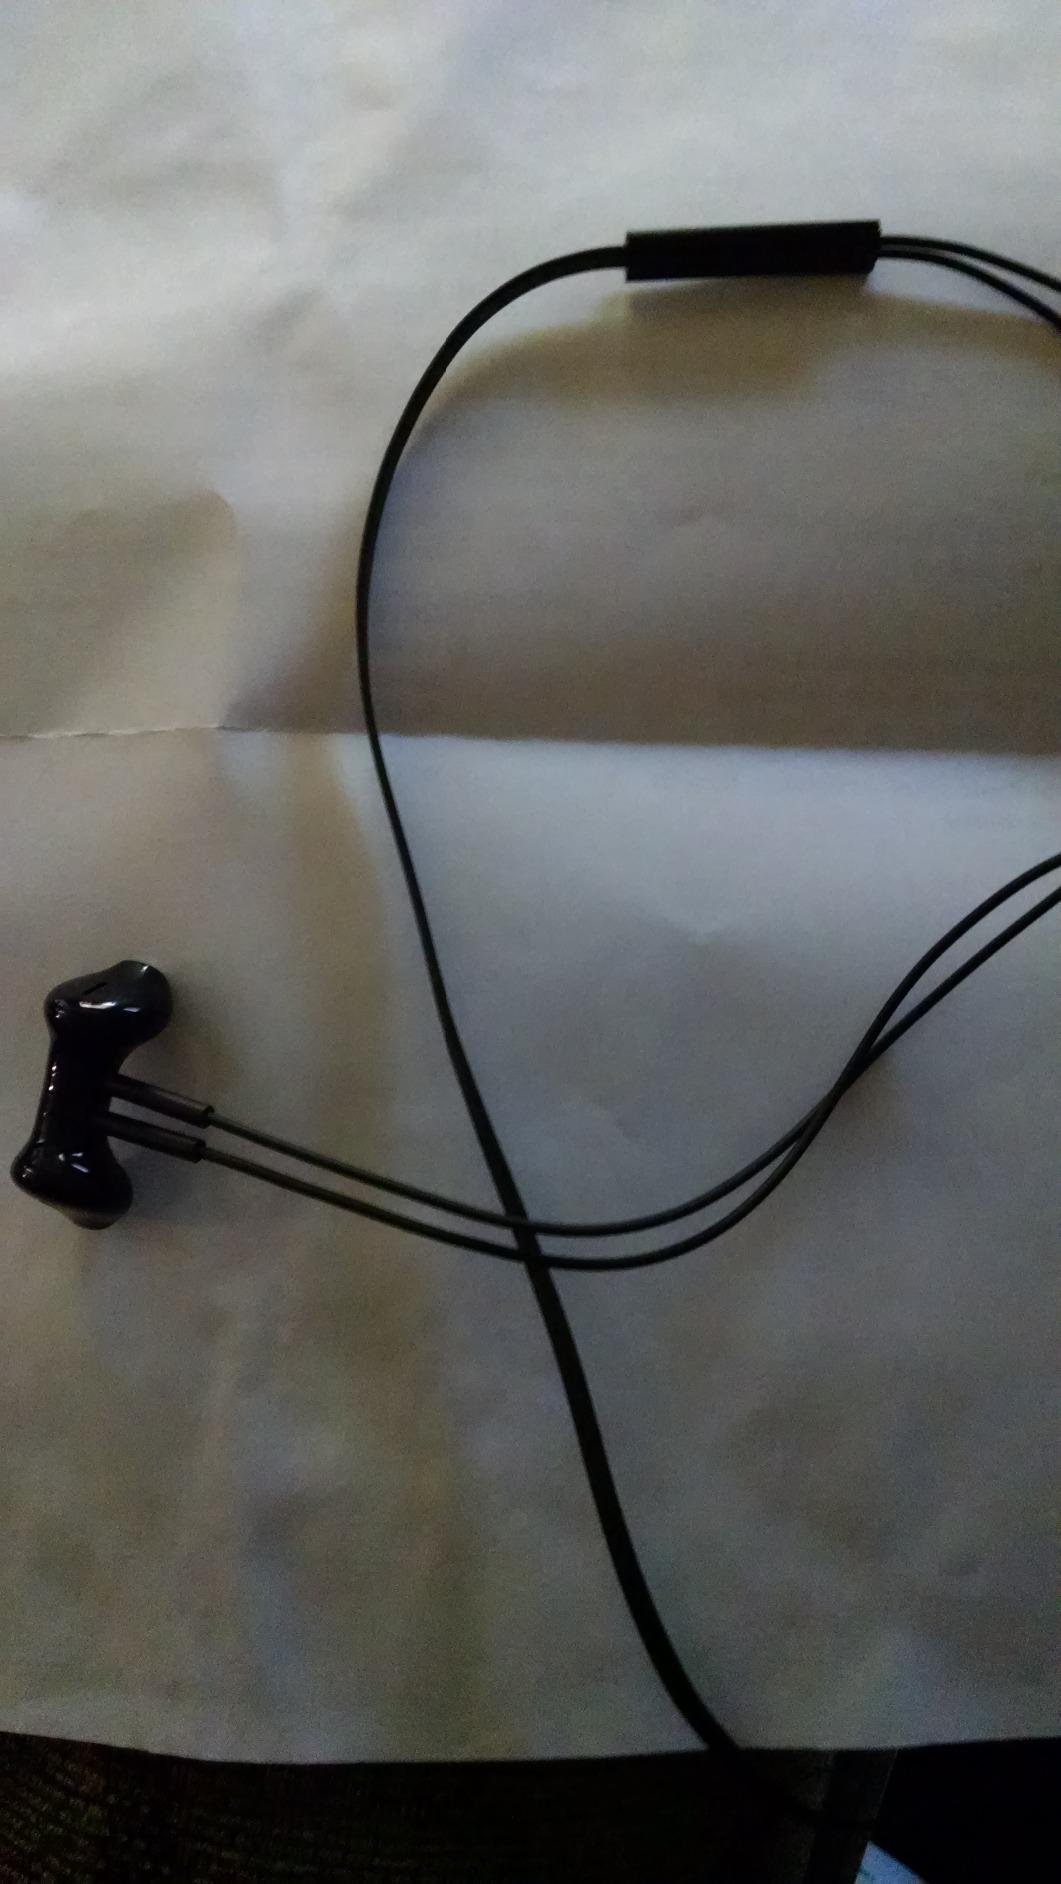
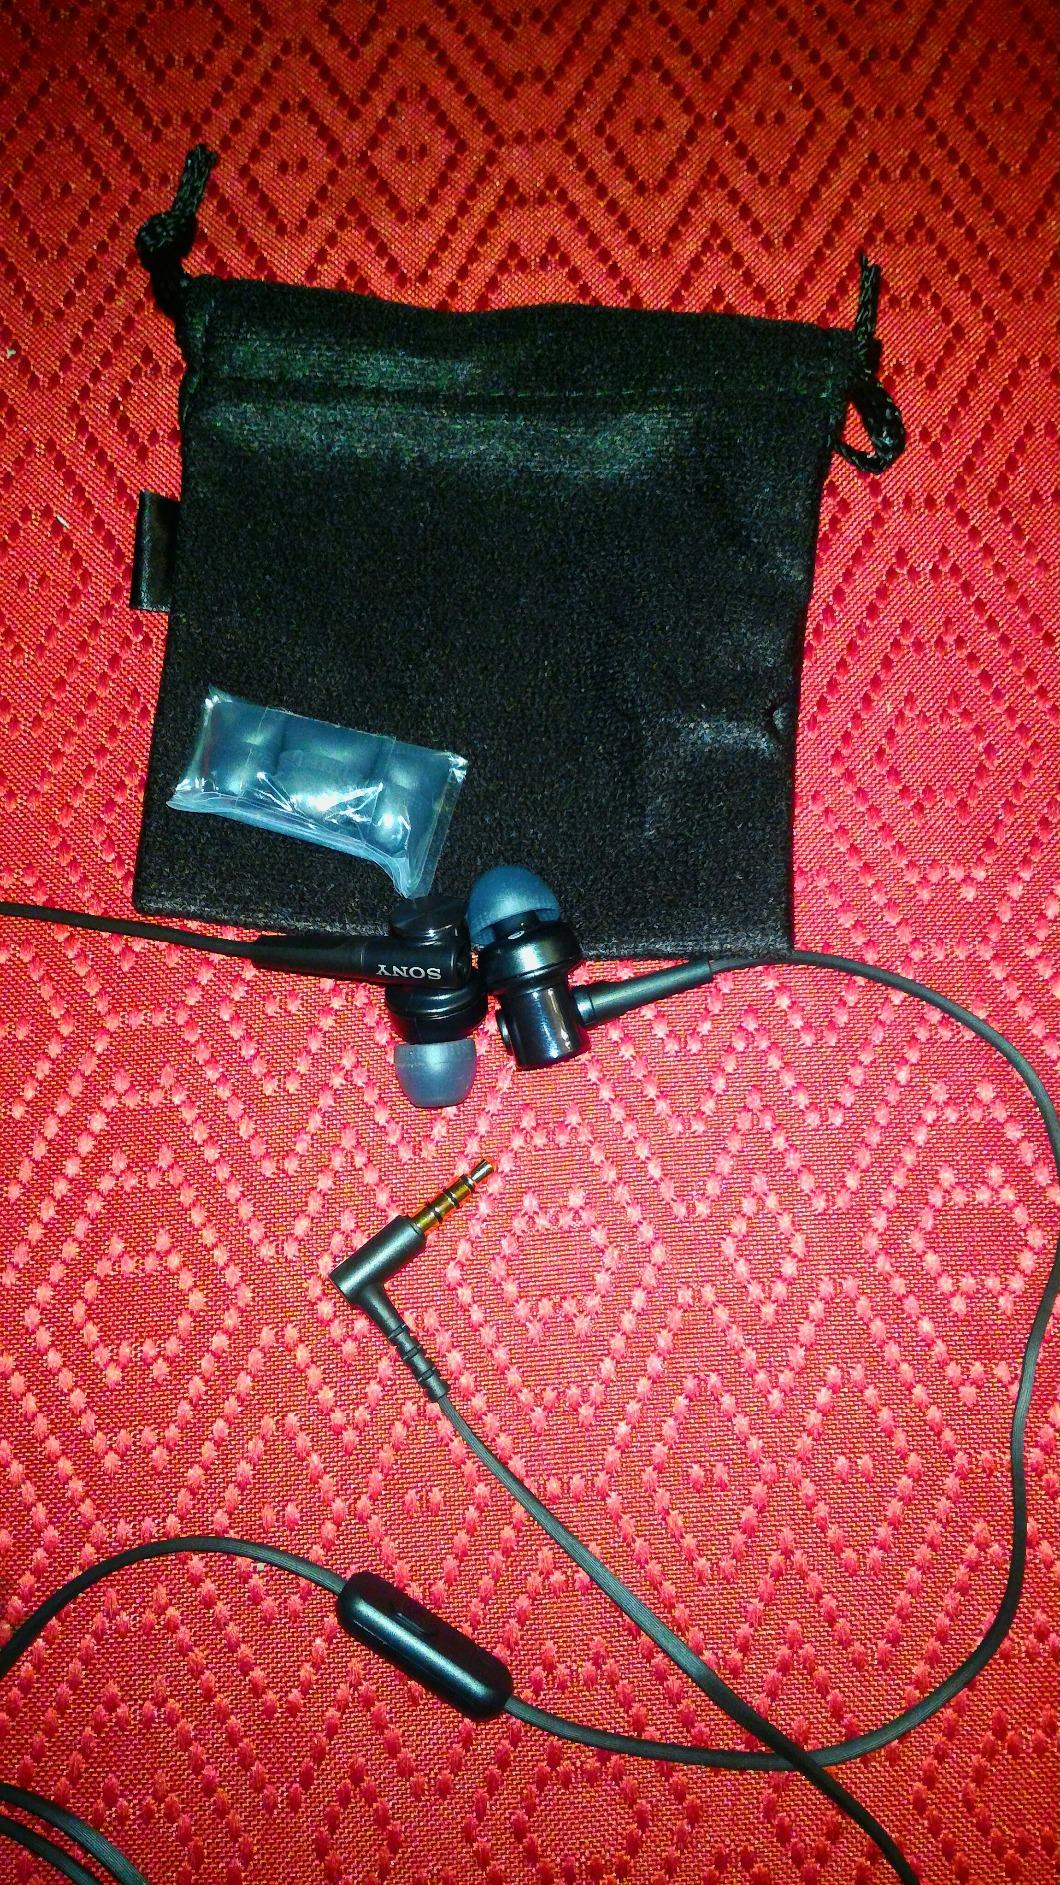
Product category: headphones
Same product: no